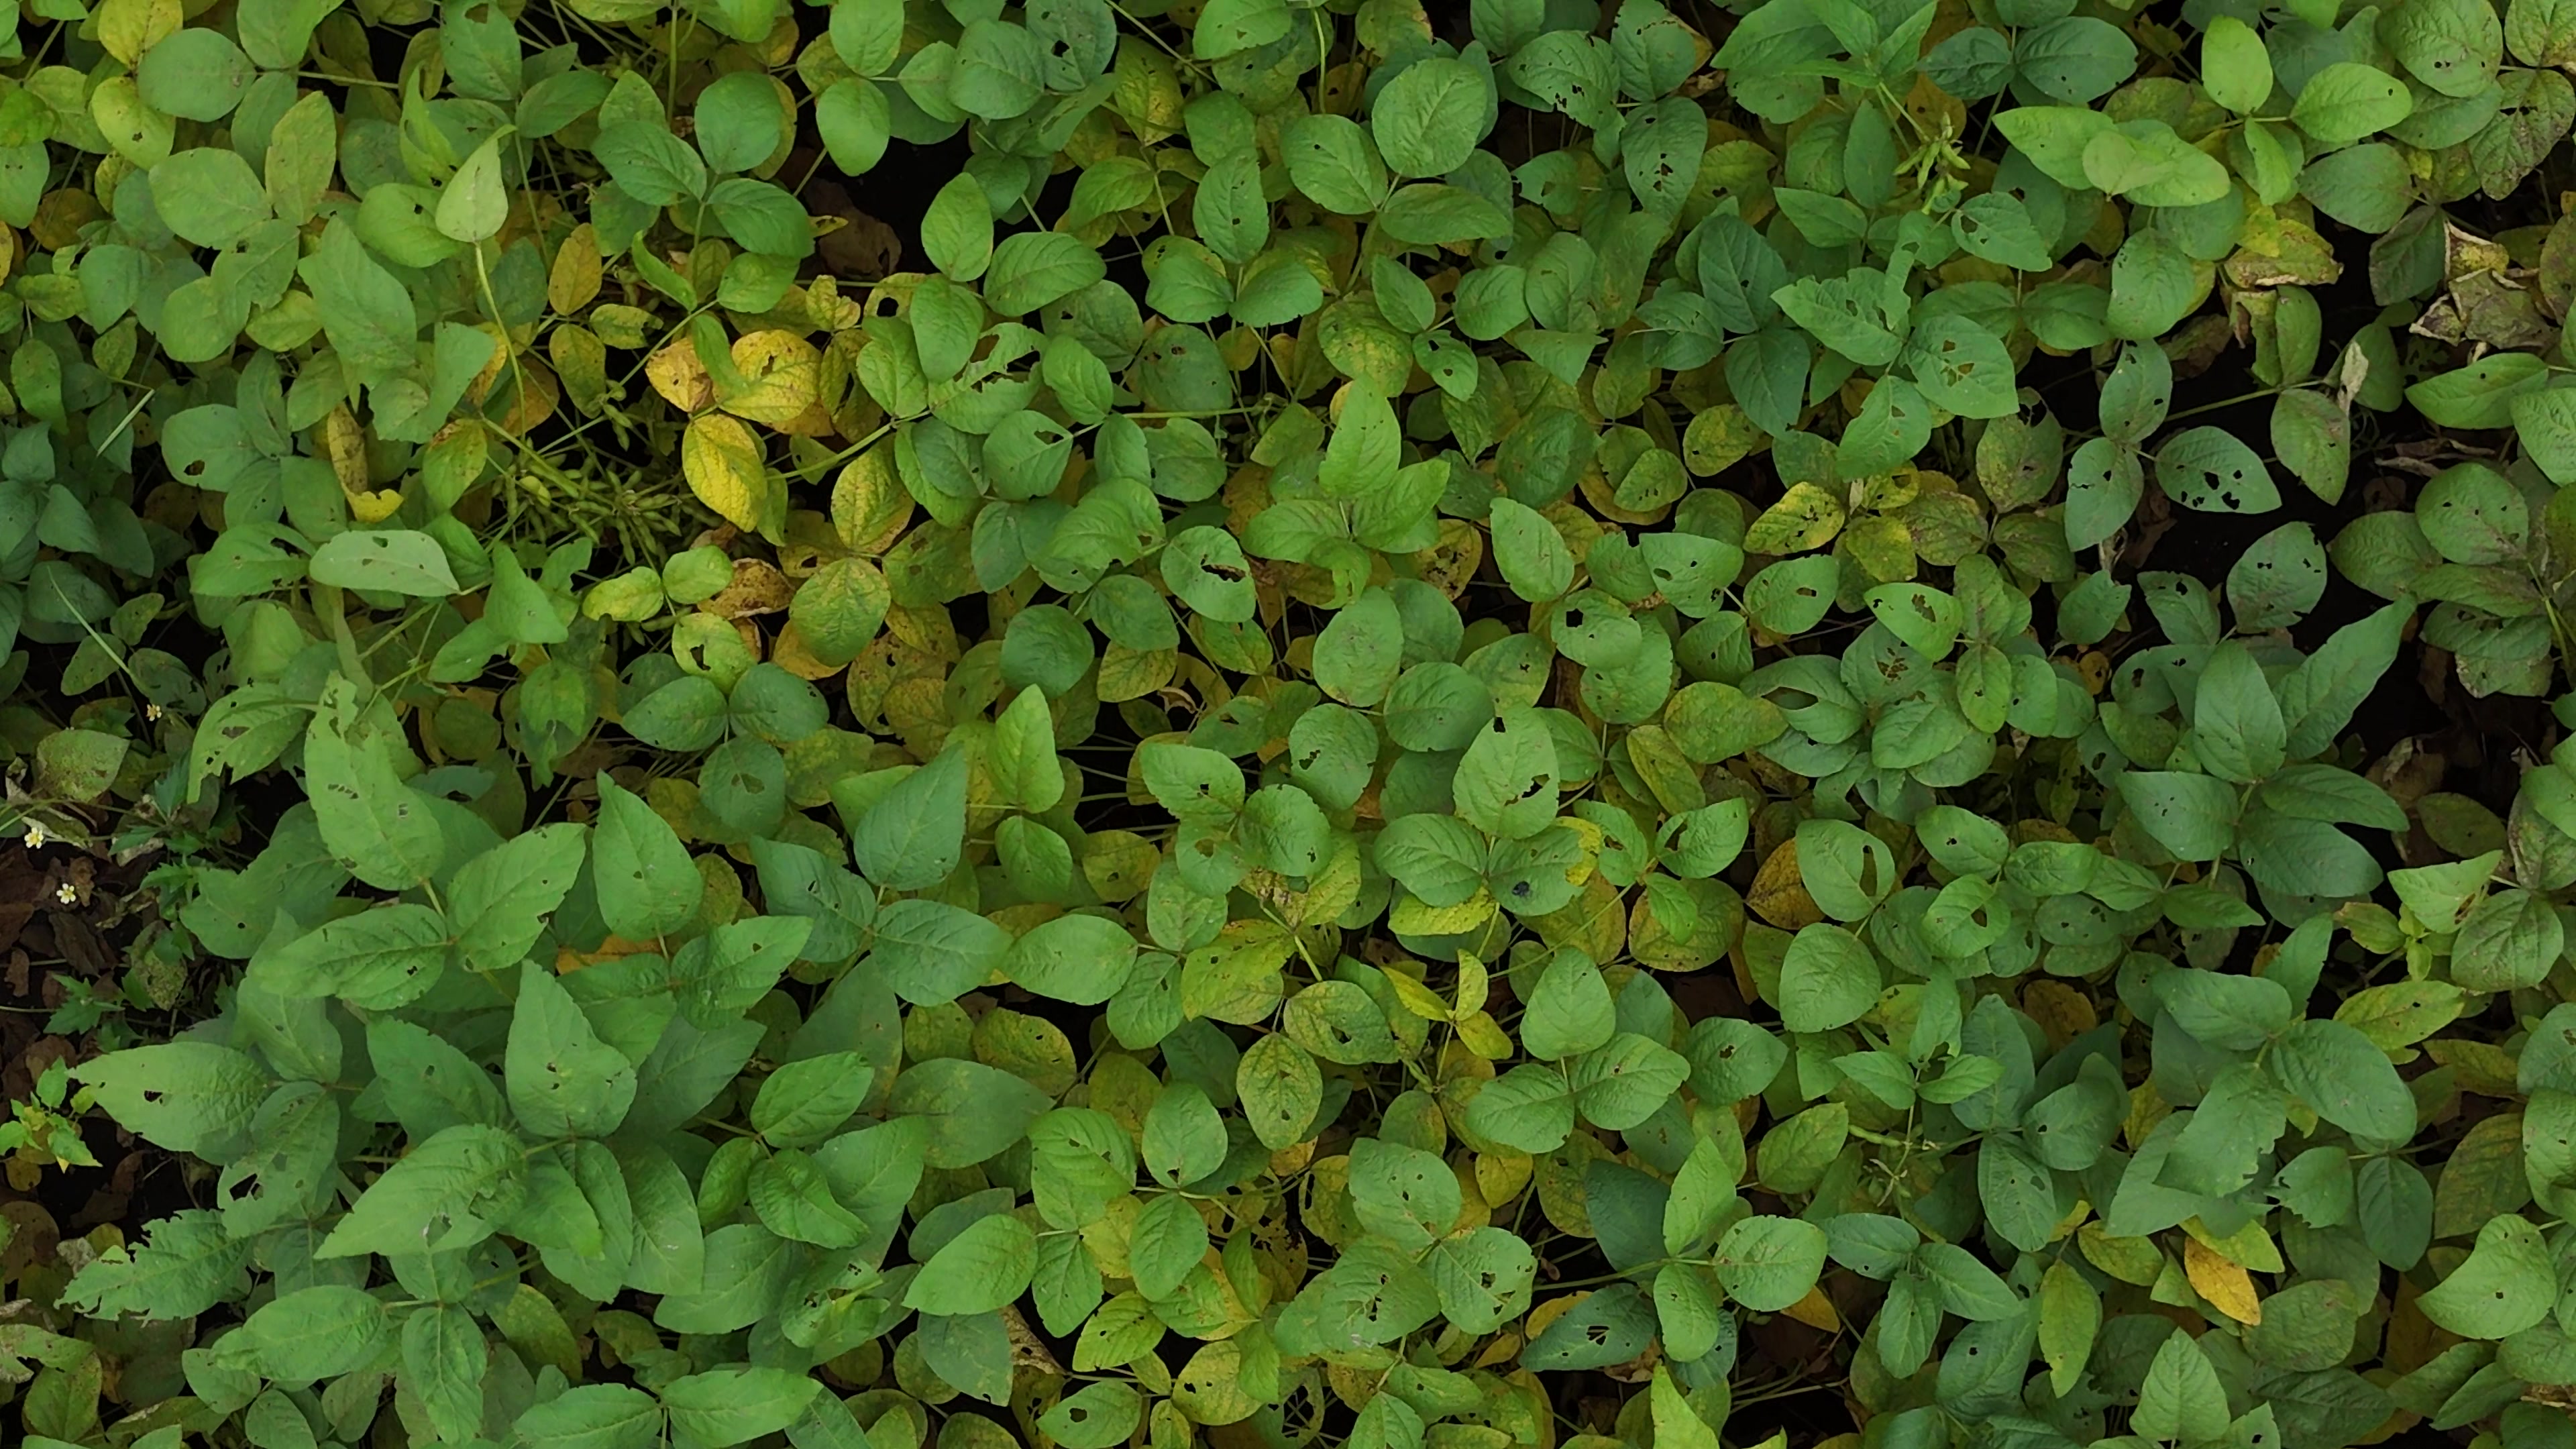
Label: Mosaic